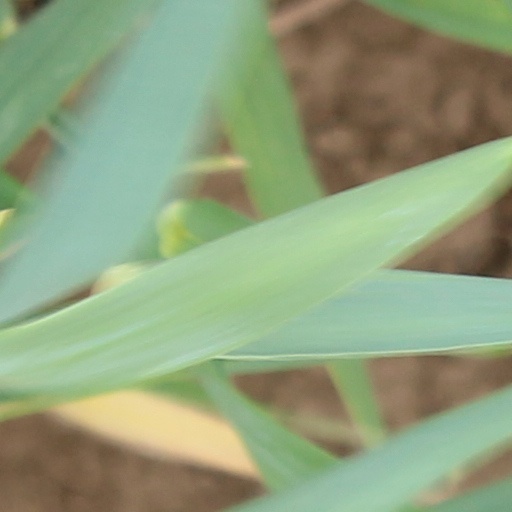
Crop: wheat